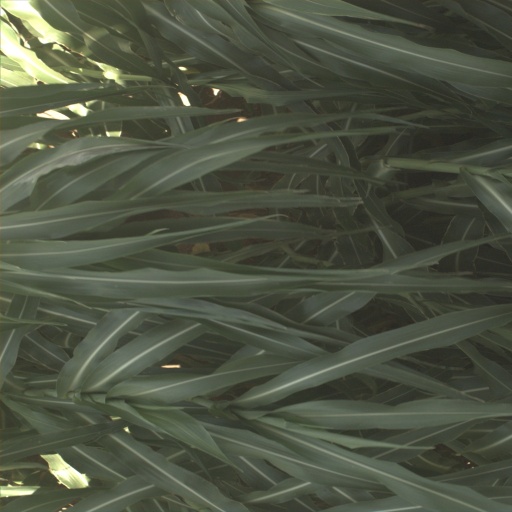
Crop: sorghum